History of domes in South Asia

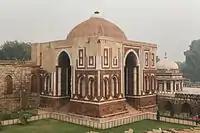
The Alai Dawarza in Delhi.

The first domed mausolea in Multan are those of Shaikh Baha al-Din Zakariya (d. 1262), Shahdana Shahid (d. 1270), and Shams Sabazwari (d. 1276), with hemispherical domes on octagonal drums over a square plan.